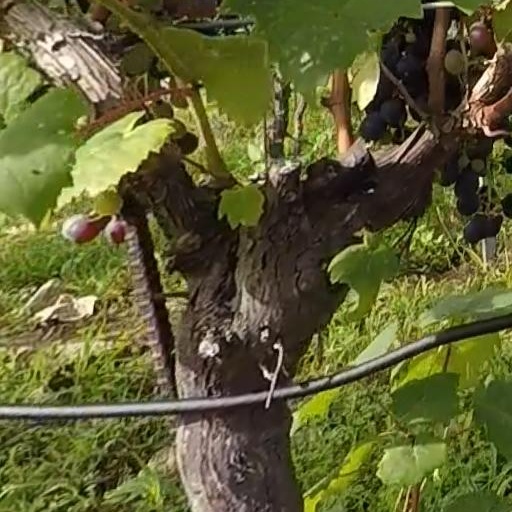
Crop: grape